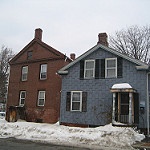
Label: buildings